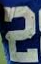
Number: 2